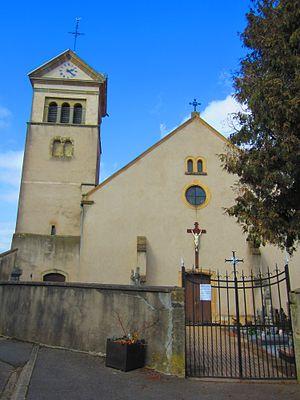
Eglise Guinkirchen
Guinkirchen est une commune française située dans le département de la Moselle et la région Grand Est.